2019 Bolivian protests

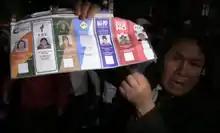
A man holds up what he describes as a fresh ballot sheet found in the streets of La Paz.

On the day following the election, protests erupted in cities across Bolivia, several of which became violent. In La Paz, a clash between opponents and supporters of Morales and police took place; opposition groups were attacked with tear gas by the police. In Riberalta, protesters toppled a statue of Hugo Chávez, an ally of Evo Morales, and left its head in front of the mayor's home. The mayor of Cobija, Luis Gatty Ribeiro, and the governor of Pando, Luis Adolfo Flores, were attacked by protesters, with Flores being hospitalized. In Oruro, a MAS tent and a Public Ministry vehicle were destroyed. The Ponchos Rojos, an indigenous organization and militia, announced that it would hold marches in support of Morales. It also warned it might resort to roadblocks in La Paz and would respond to attacks with "chicotes" (whips) and other weapons. In Sucre, a group of female police officers marched in the city's central square, calling for calm and demanding that the government refrain from police violence and respect the people's will.